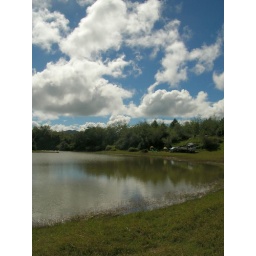
sagada clouds over lake danum